The Humans (video game)

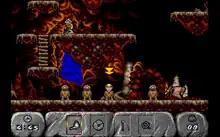
Amiga version screenshot. "The Humans" user interface consists of the play area on top and displays of the player's remaining time, choice of actions and remaining tribe members at the bottom.

"The Humans" is a puzzle game similar to "Lemmings" whose objective is to manipulate the given number of humans, taking advantage of abilities and tools to achieve the level's goal, usually consisting of finding a certain tool, killing a certain number of dinosaurs or bringing at least one human to the end point, marked by a conspicuous colored tile. Each level is independent of the next, each with its own tools, goal, and set number of humans allowed per level. The only things that carry from level to level are the total number of humans in the player's tribe and the player's total score.